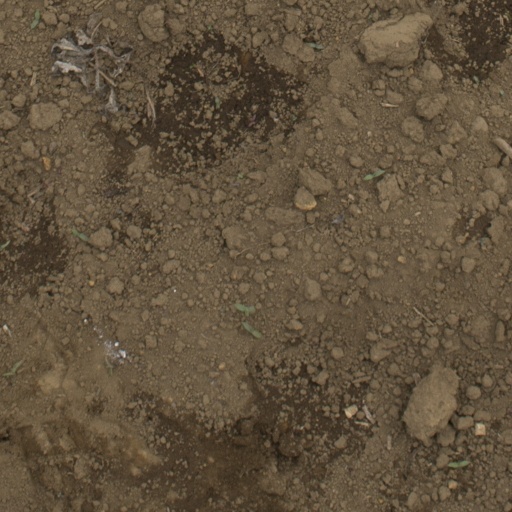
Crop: Jerusalem artichoke